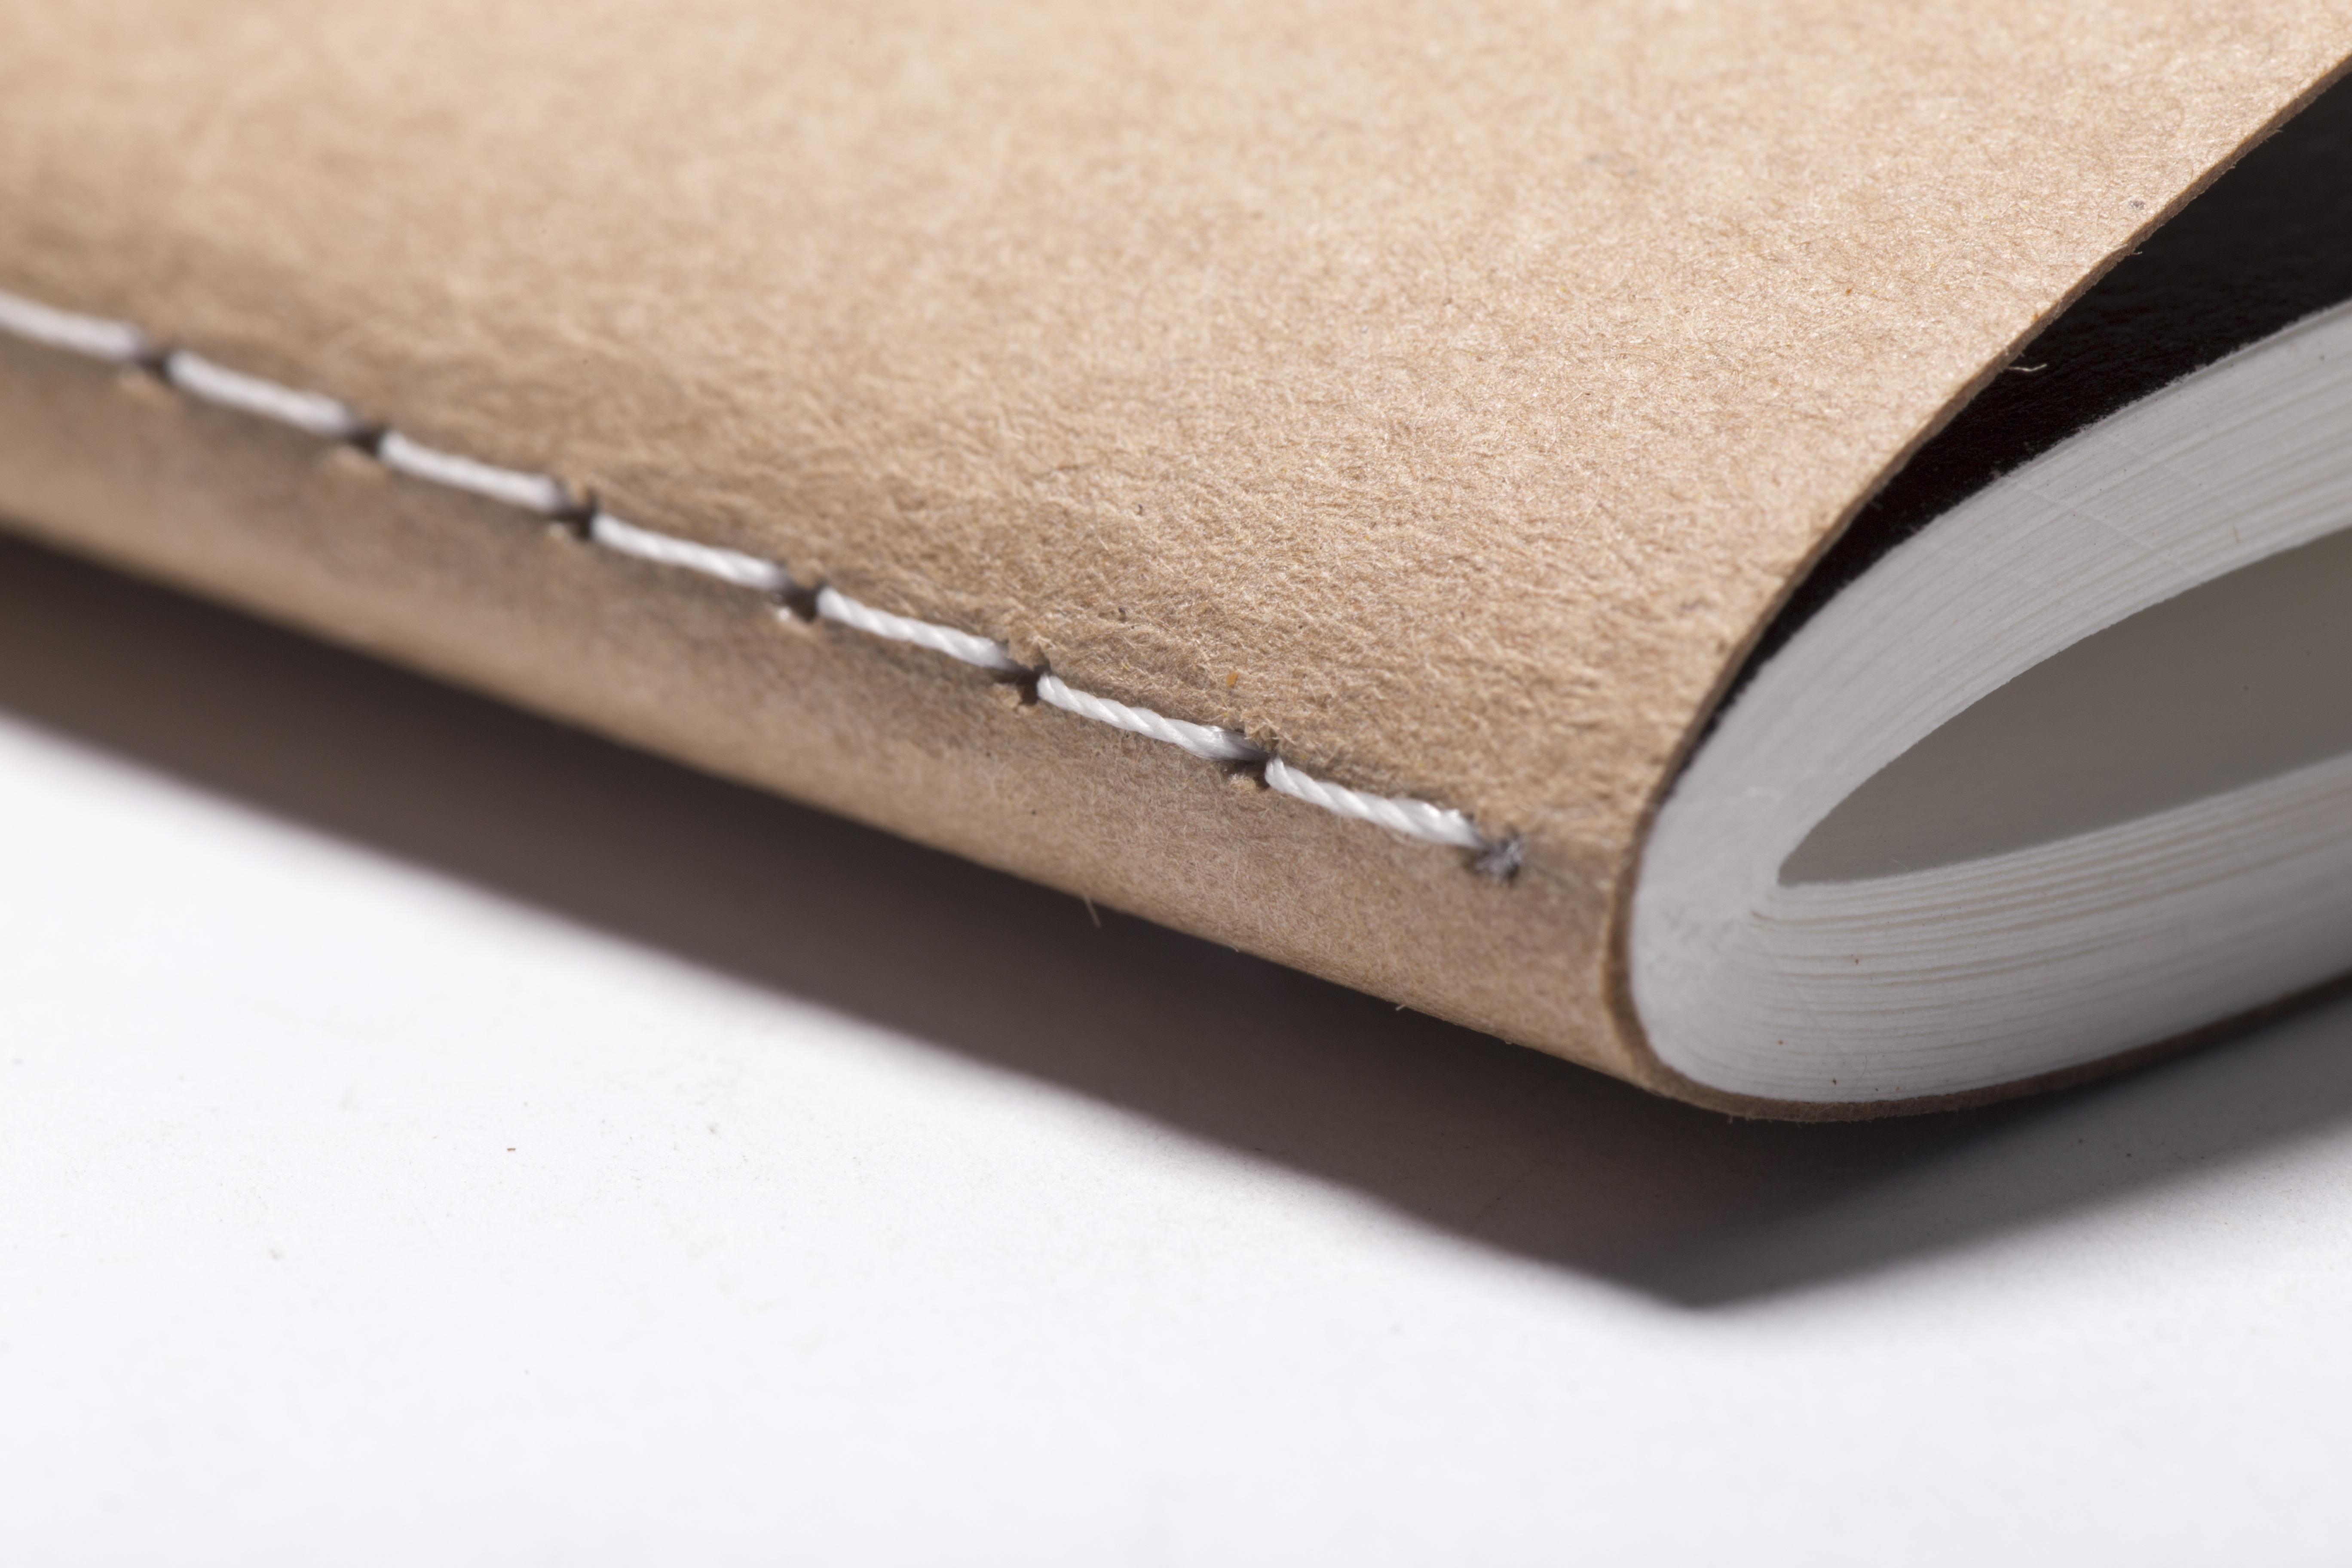
notebook, book, white, leather, reading, diary, notepad, business, furniture, paper, handbag, education, write, binding, brand, sheet, corner, school, document, information, cover, pad, knowledge, organizer, fashion accessory